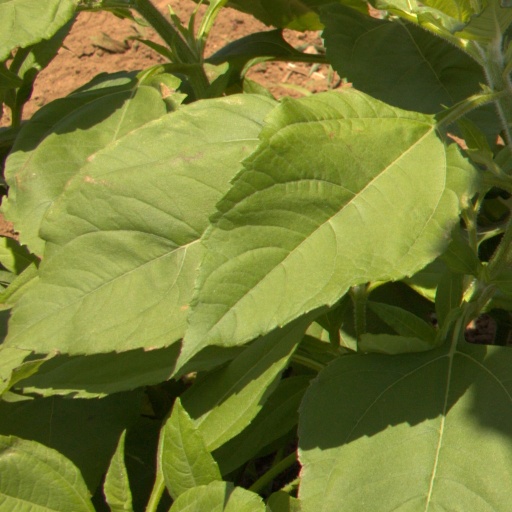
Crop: Jerusalem artichoke